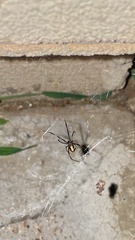
Species: Lactrodectus_hesperus